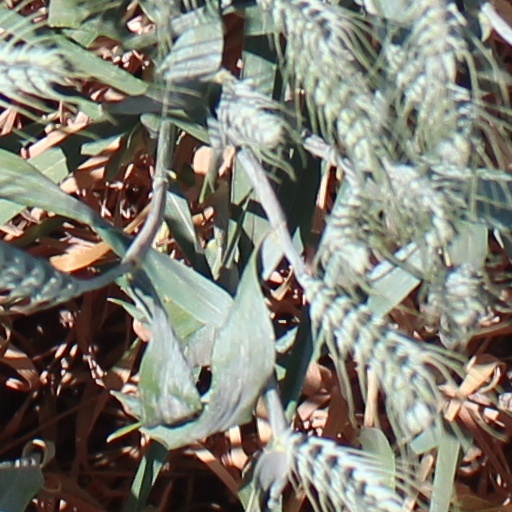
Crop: wheat